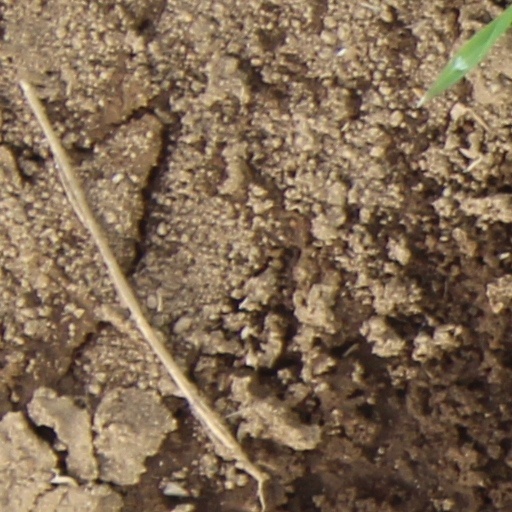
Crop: wheat